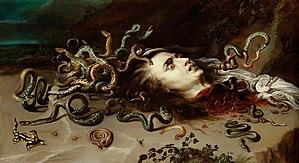
Un monstre est un individu ou une créature dont l'apparence, voire le comportement, surprend par son écart avec les normes d'une société.